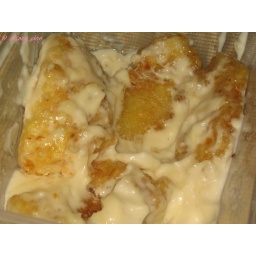
Deep fried fish fillet in white sauce. Pang's Kitchen, Shunde Cuisine, Cantonese. Happy Valley, Hong Kong